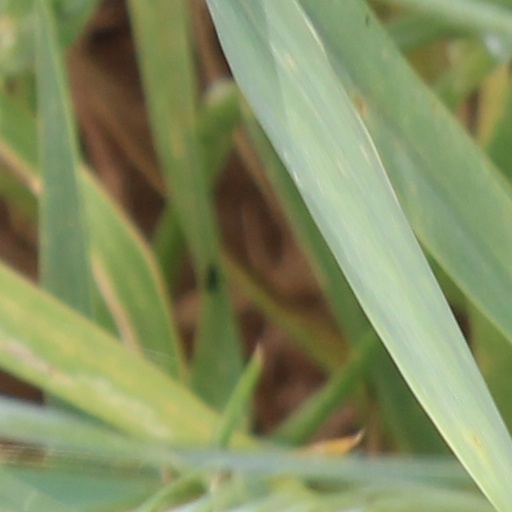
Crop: wheat